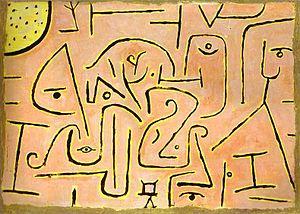
Paul Klee, est un peintre d'origine allemande, mais d'identité culturelle suisse, né le 18 décembre 1879 à Münchenbuchsee et mort le 29 juin 1940 à Locarno.